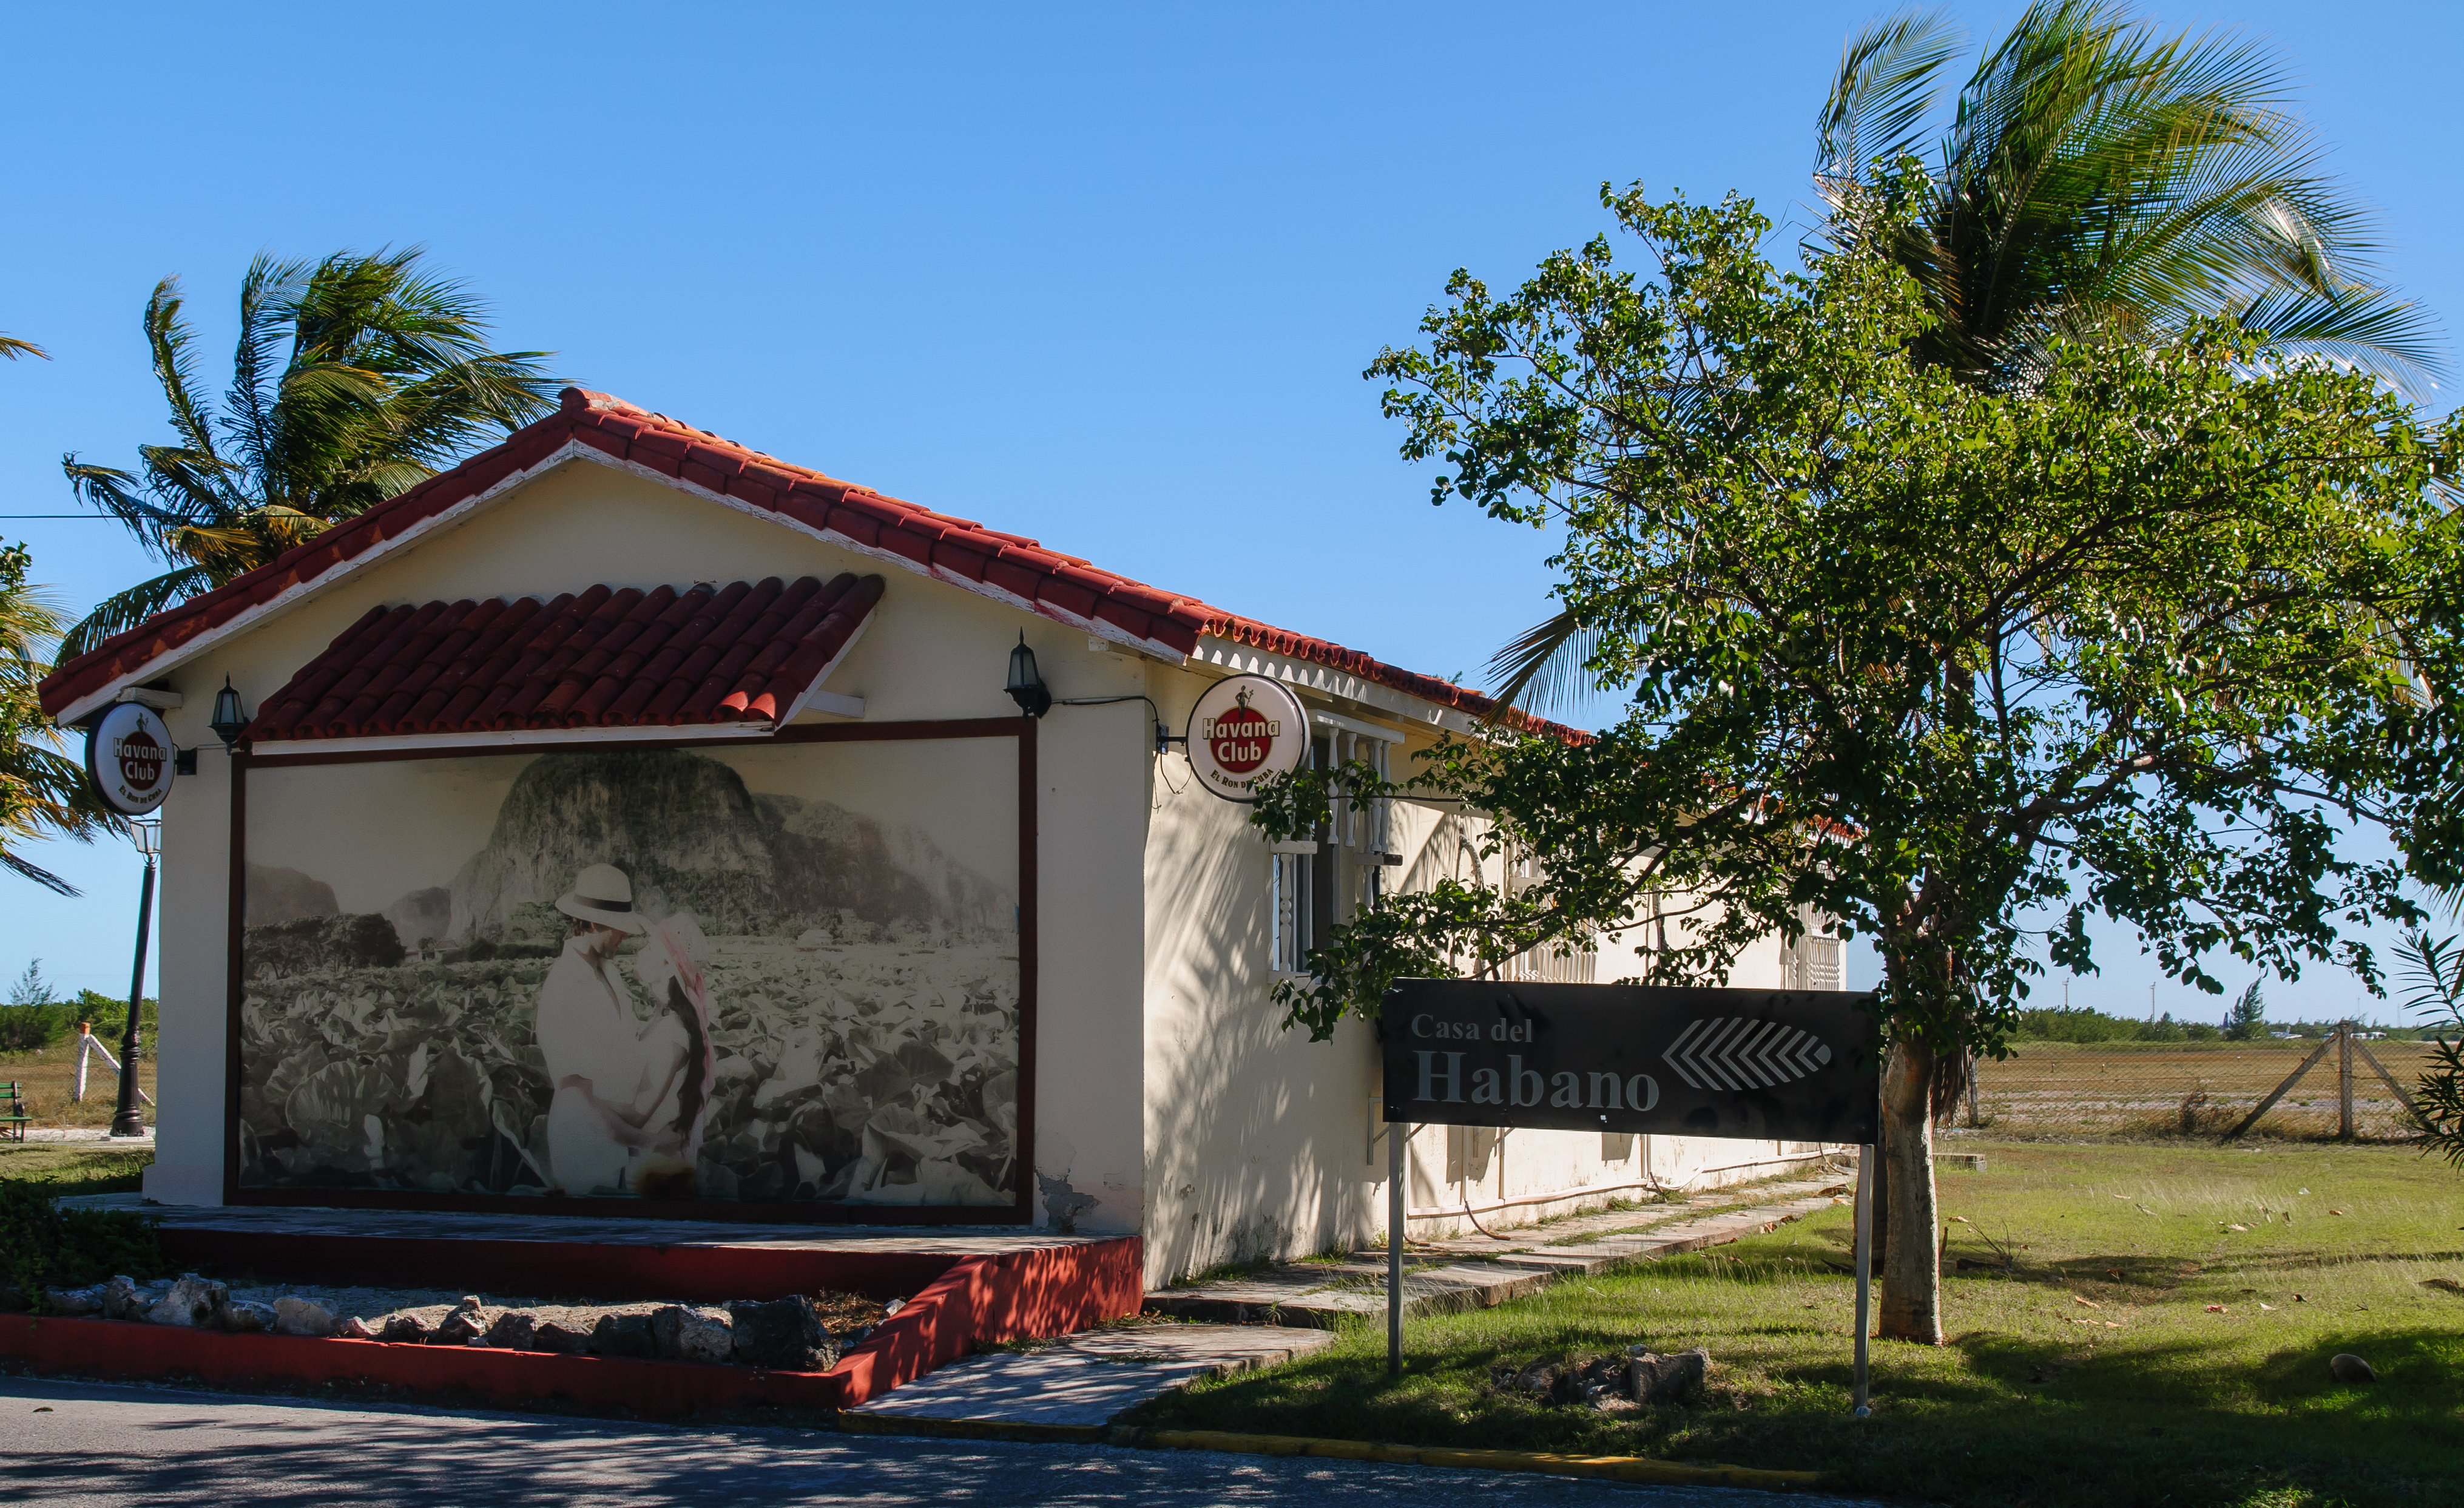
villa, house, building, home, vacation, hut, village, cottage, facade, property, tourism, place of worship, cuba, temple, resort, estate, hacienda, cayolargo, d300, real estate, rural area